Marcial Solana González-Camino

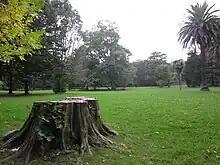
Rosequillo estate today

Solana published some 40 works on history, mostly minor press articles he contributed from the 1910s to the 1950s. None of them is of general importance; his historiographic works which stand out are two mid-size biographical studies and two heraldic dissertations, followed by a number of smaller essays. Apart from his PhD thesis in law he did not contribute to juridical science. A separate section of his heritage are small and mid-size works related to Marcelino Menendez Pelayo, the scholar Solana considered his master.